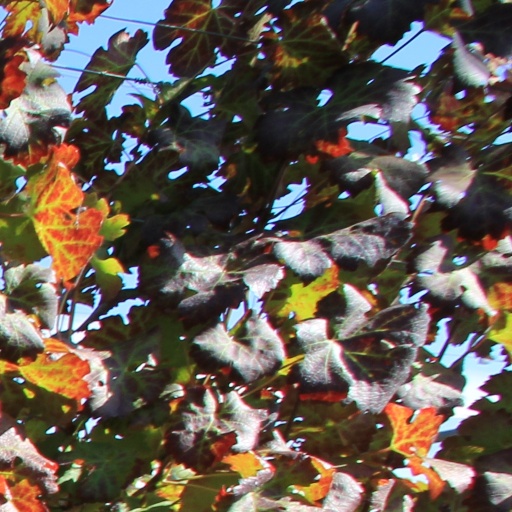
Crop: grape